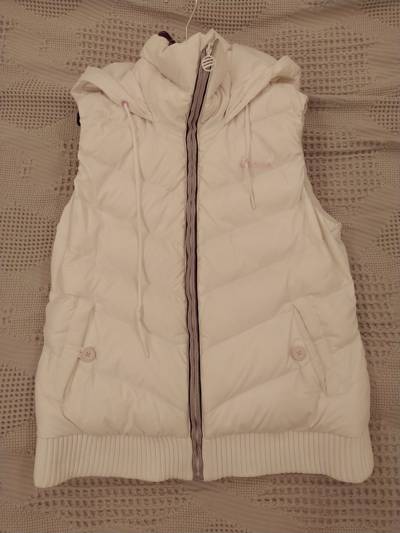
Waste category: clothes